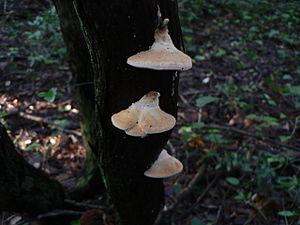
Perenniporia est un genre de champignons de la famille des polyporacées.